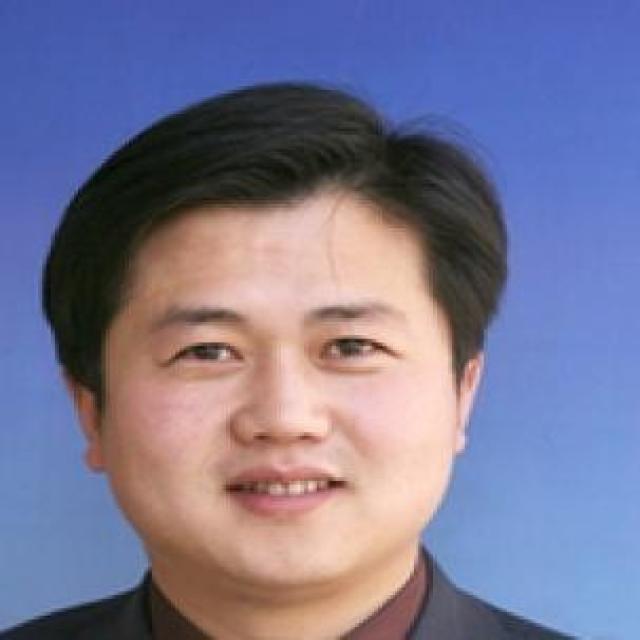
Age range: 21-44